Damien Varley

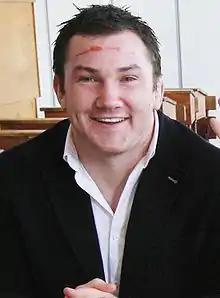
Varley at his old school, St Munchin's College

Damien Varley (born 29 October 1983) is a former Irish rugby union player who represented Munster and Ireland. He played as a hooker. Varley was forced to retire from rugby in February 2015, due to a foot injury.